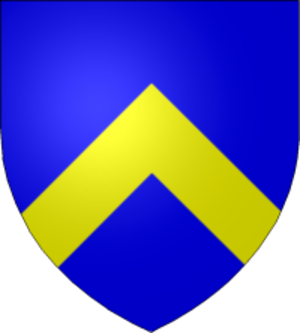
L'armorial et nobiliaire de Savoie recense les familles nobles et notables qui ont possédé des fiefs sur l'ancien territoire historique de la Savoie, ainsi que leurs armoiries, sous forme de figures et de blasonnements, et leurs devises. En héraldique, un armorial est un recueil d'armoiries. Certains sont illustrés, d'autres se limitent à donner une liste de blasonnements.